Big Red Machine

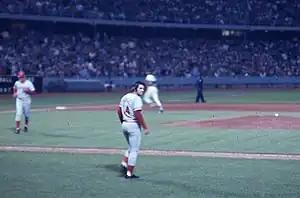
Pete Rose pictured during the Big Red Machine era

The Big Red Machine is a nickname for the Cincinnati Reds baseball team that dominated the National League from 1970 to 1979 and is widely recognized as being among the best in baseball history.